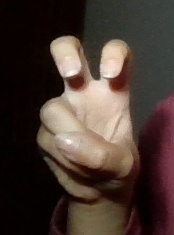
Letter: toot